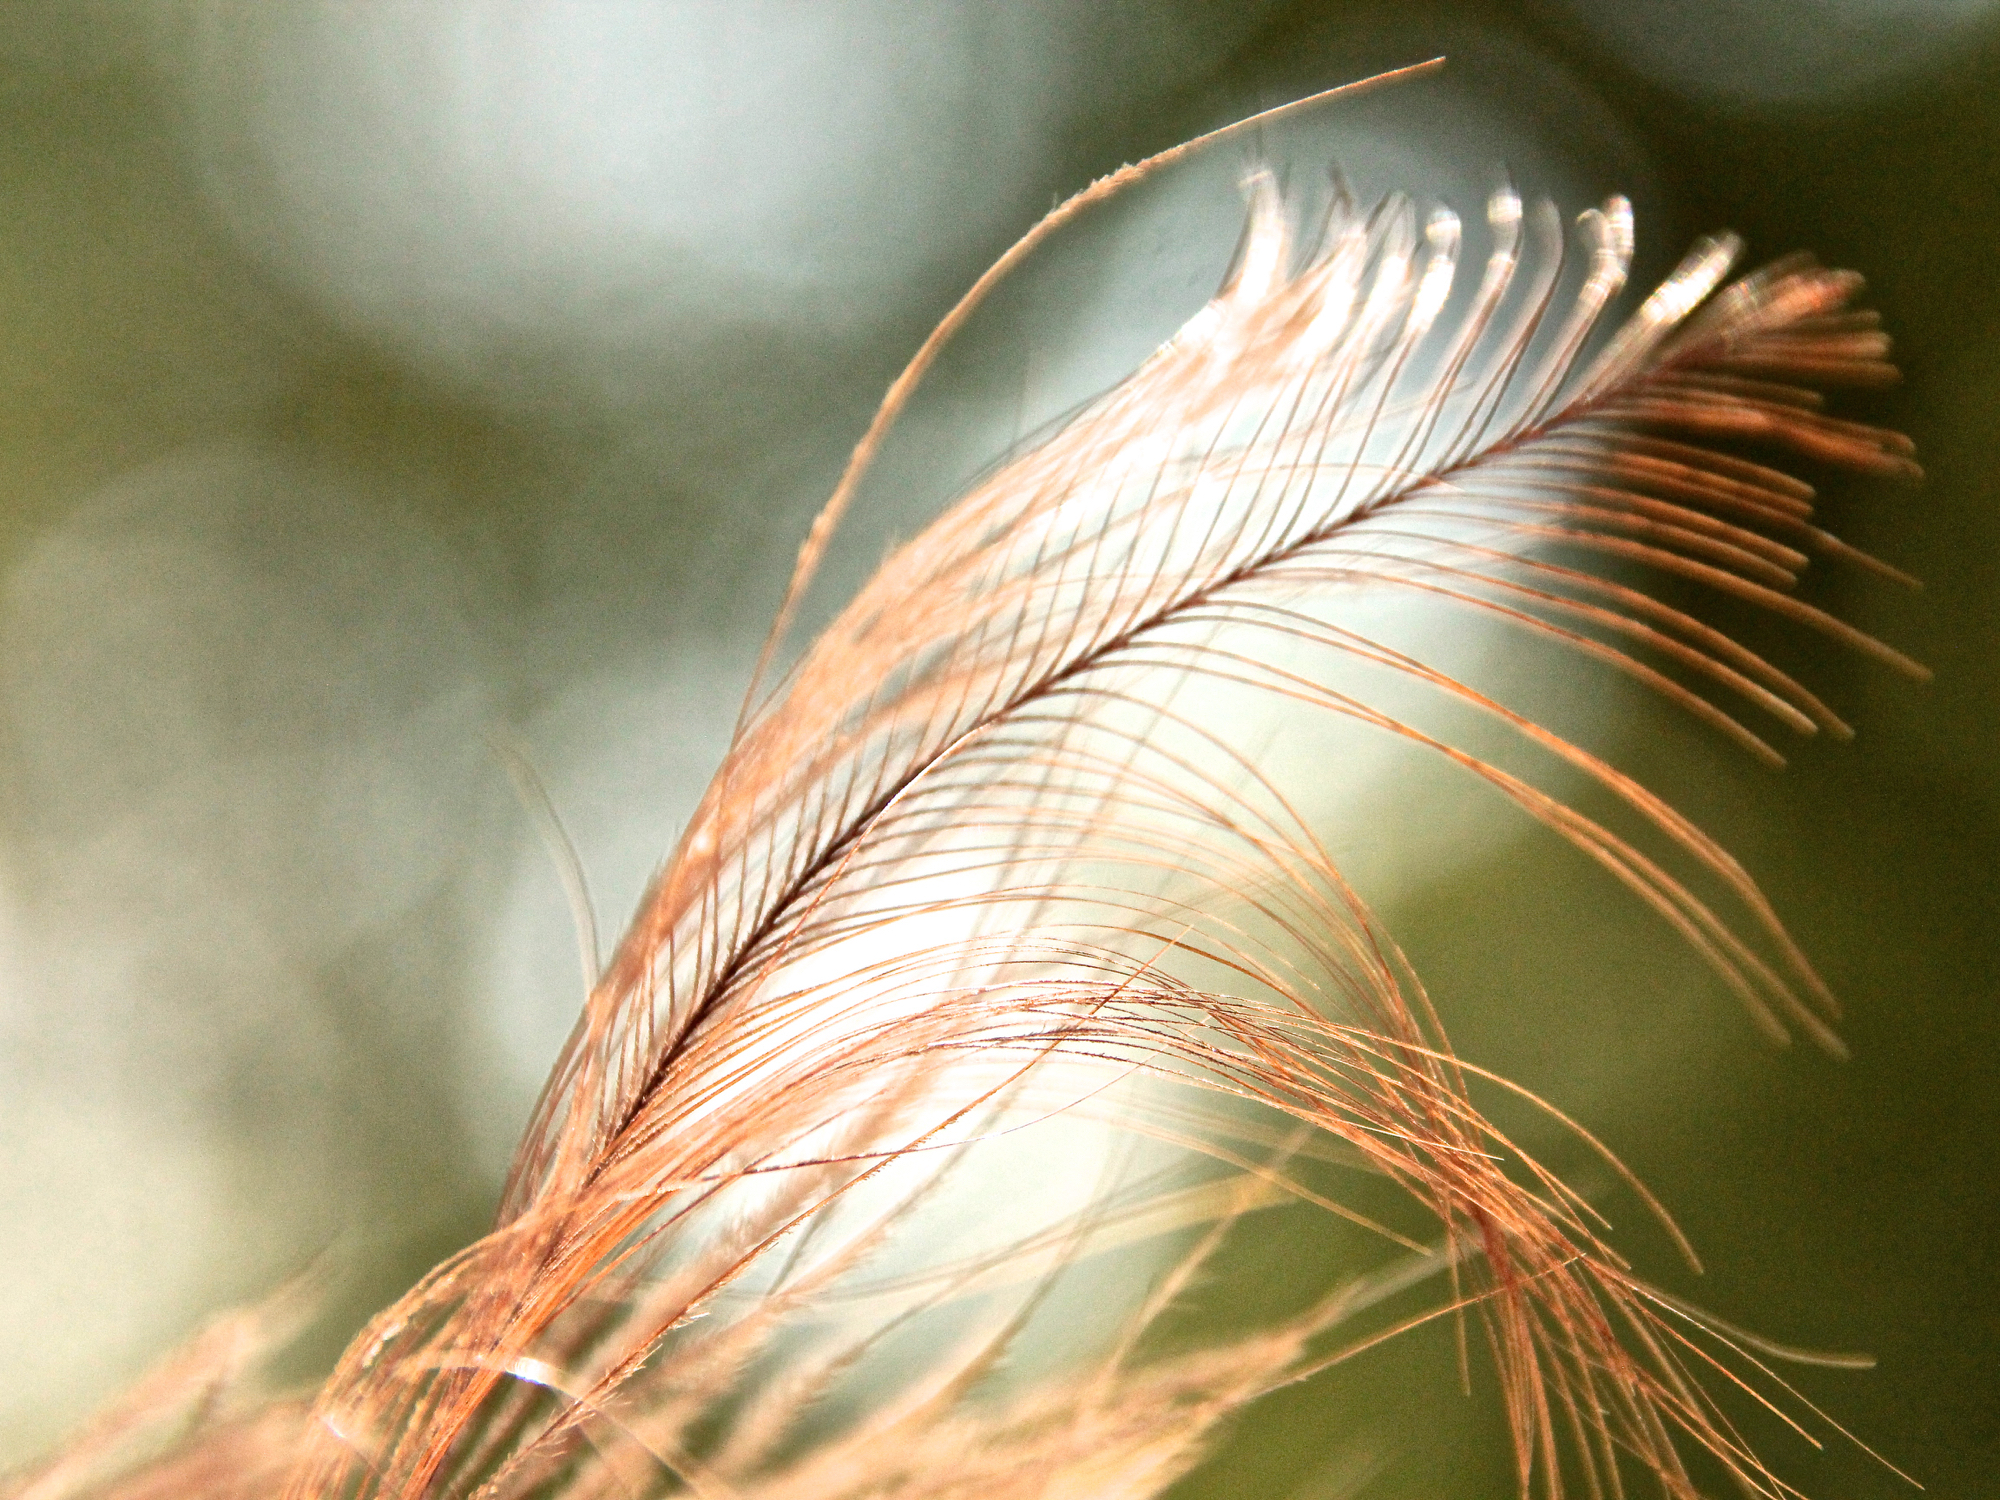
tree, nature, grass, branch, wing, light, bokeh, plant, photography, sunlight, leaf, flower, green, autumn, flora, feather, close up, 3652015, odc, 365the2015edition, blowininthewind, macro photography, day220, day220365, 8aug15, flowering plant, grass family, plant stem, land plant, arecales